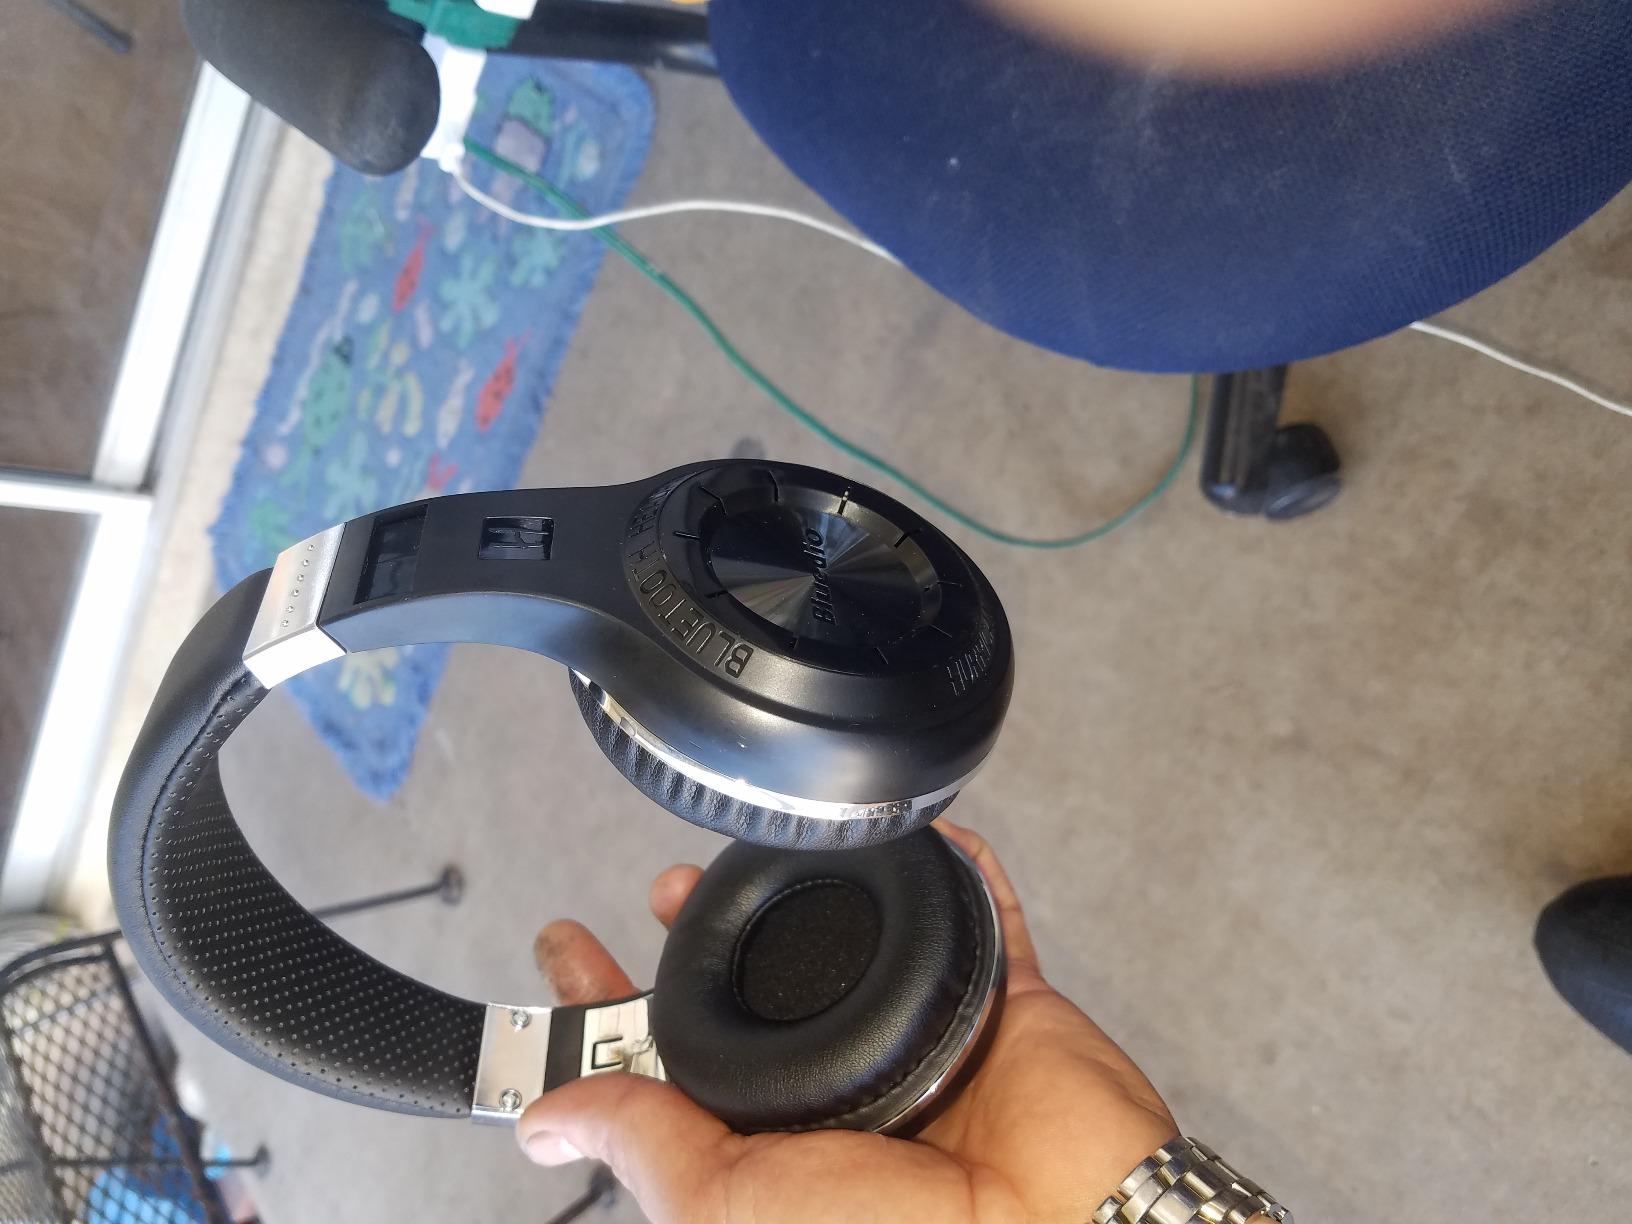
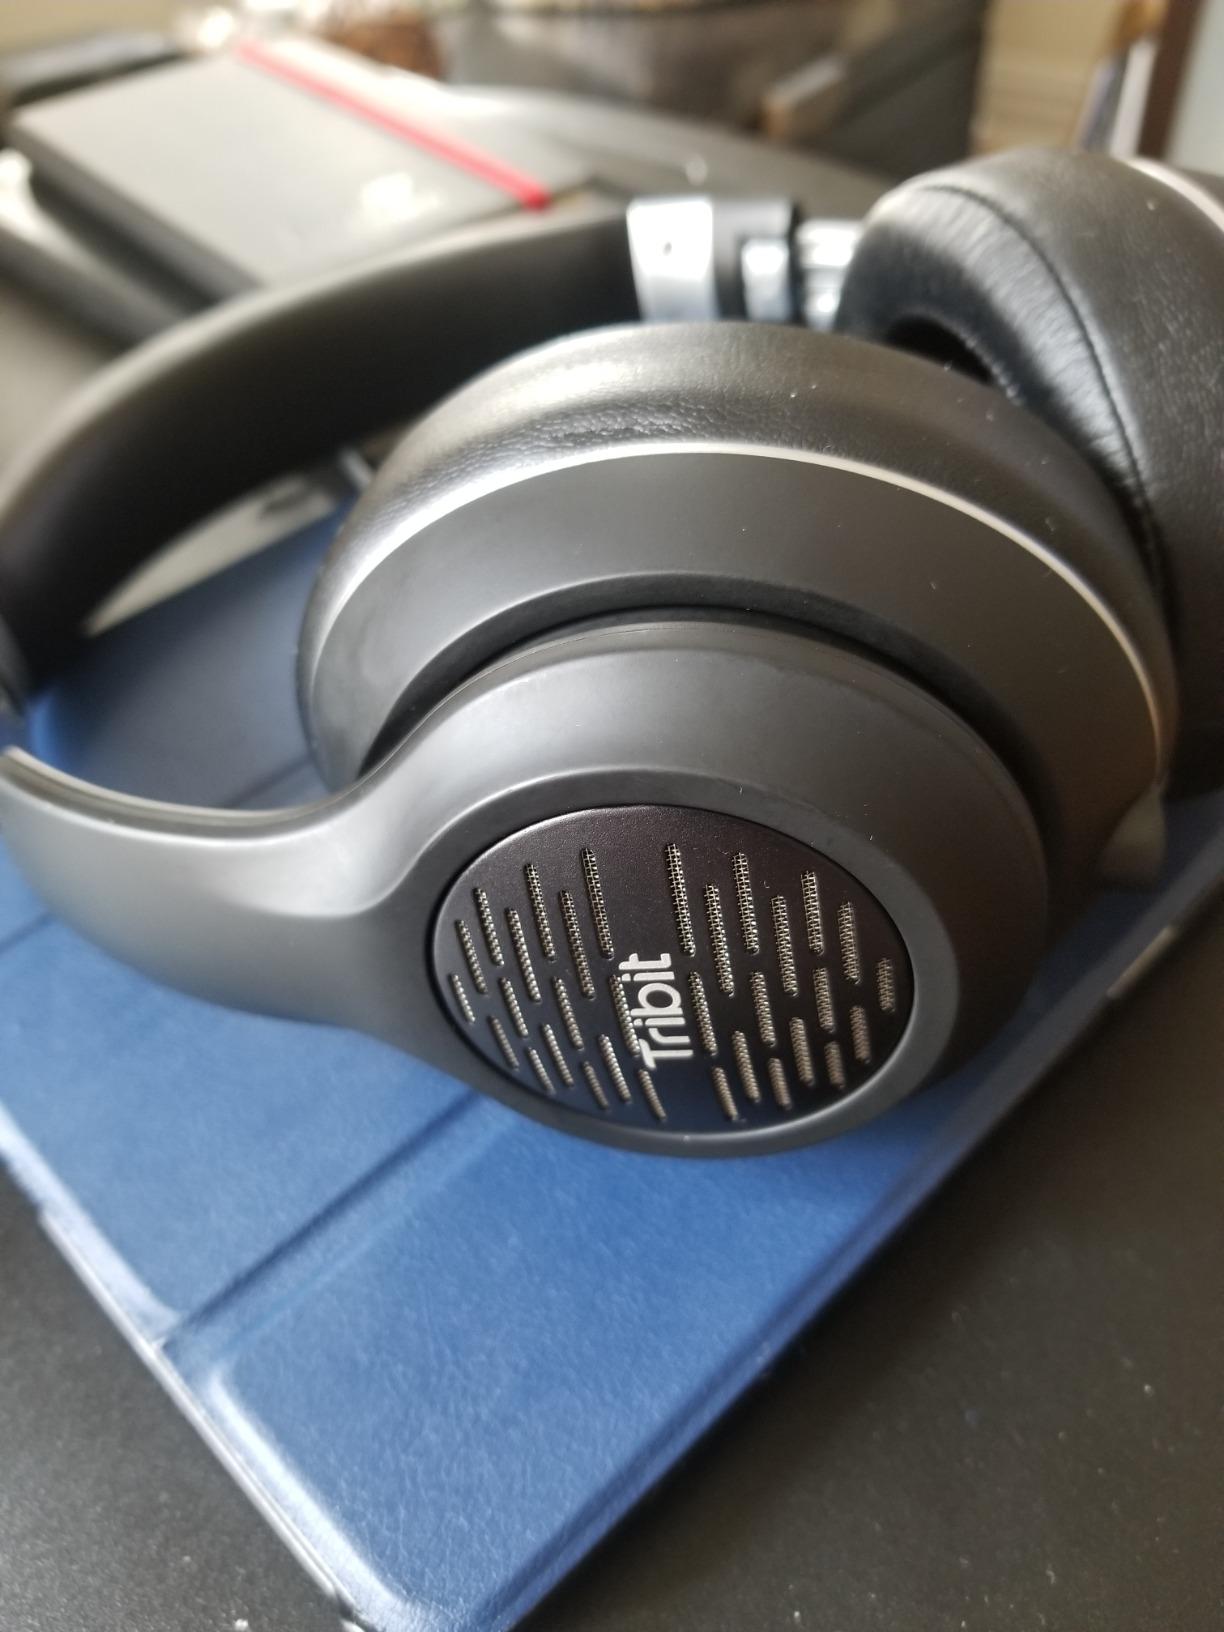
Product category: headphones
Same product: no